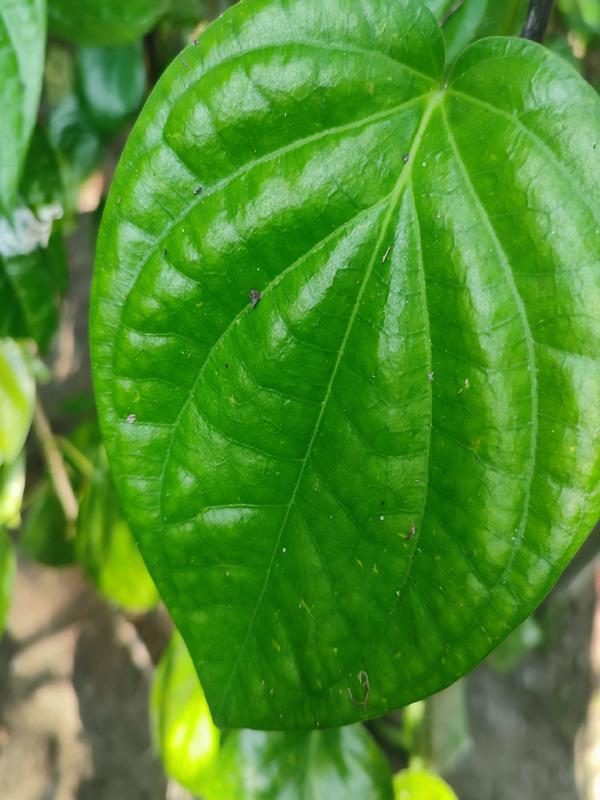
Label: Healthy_Leaf